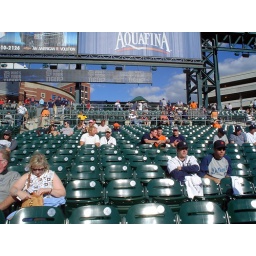
Lloyd, Aadam, Mike, Steve and Ron sitting in their seats